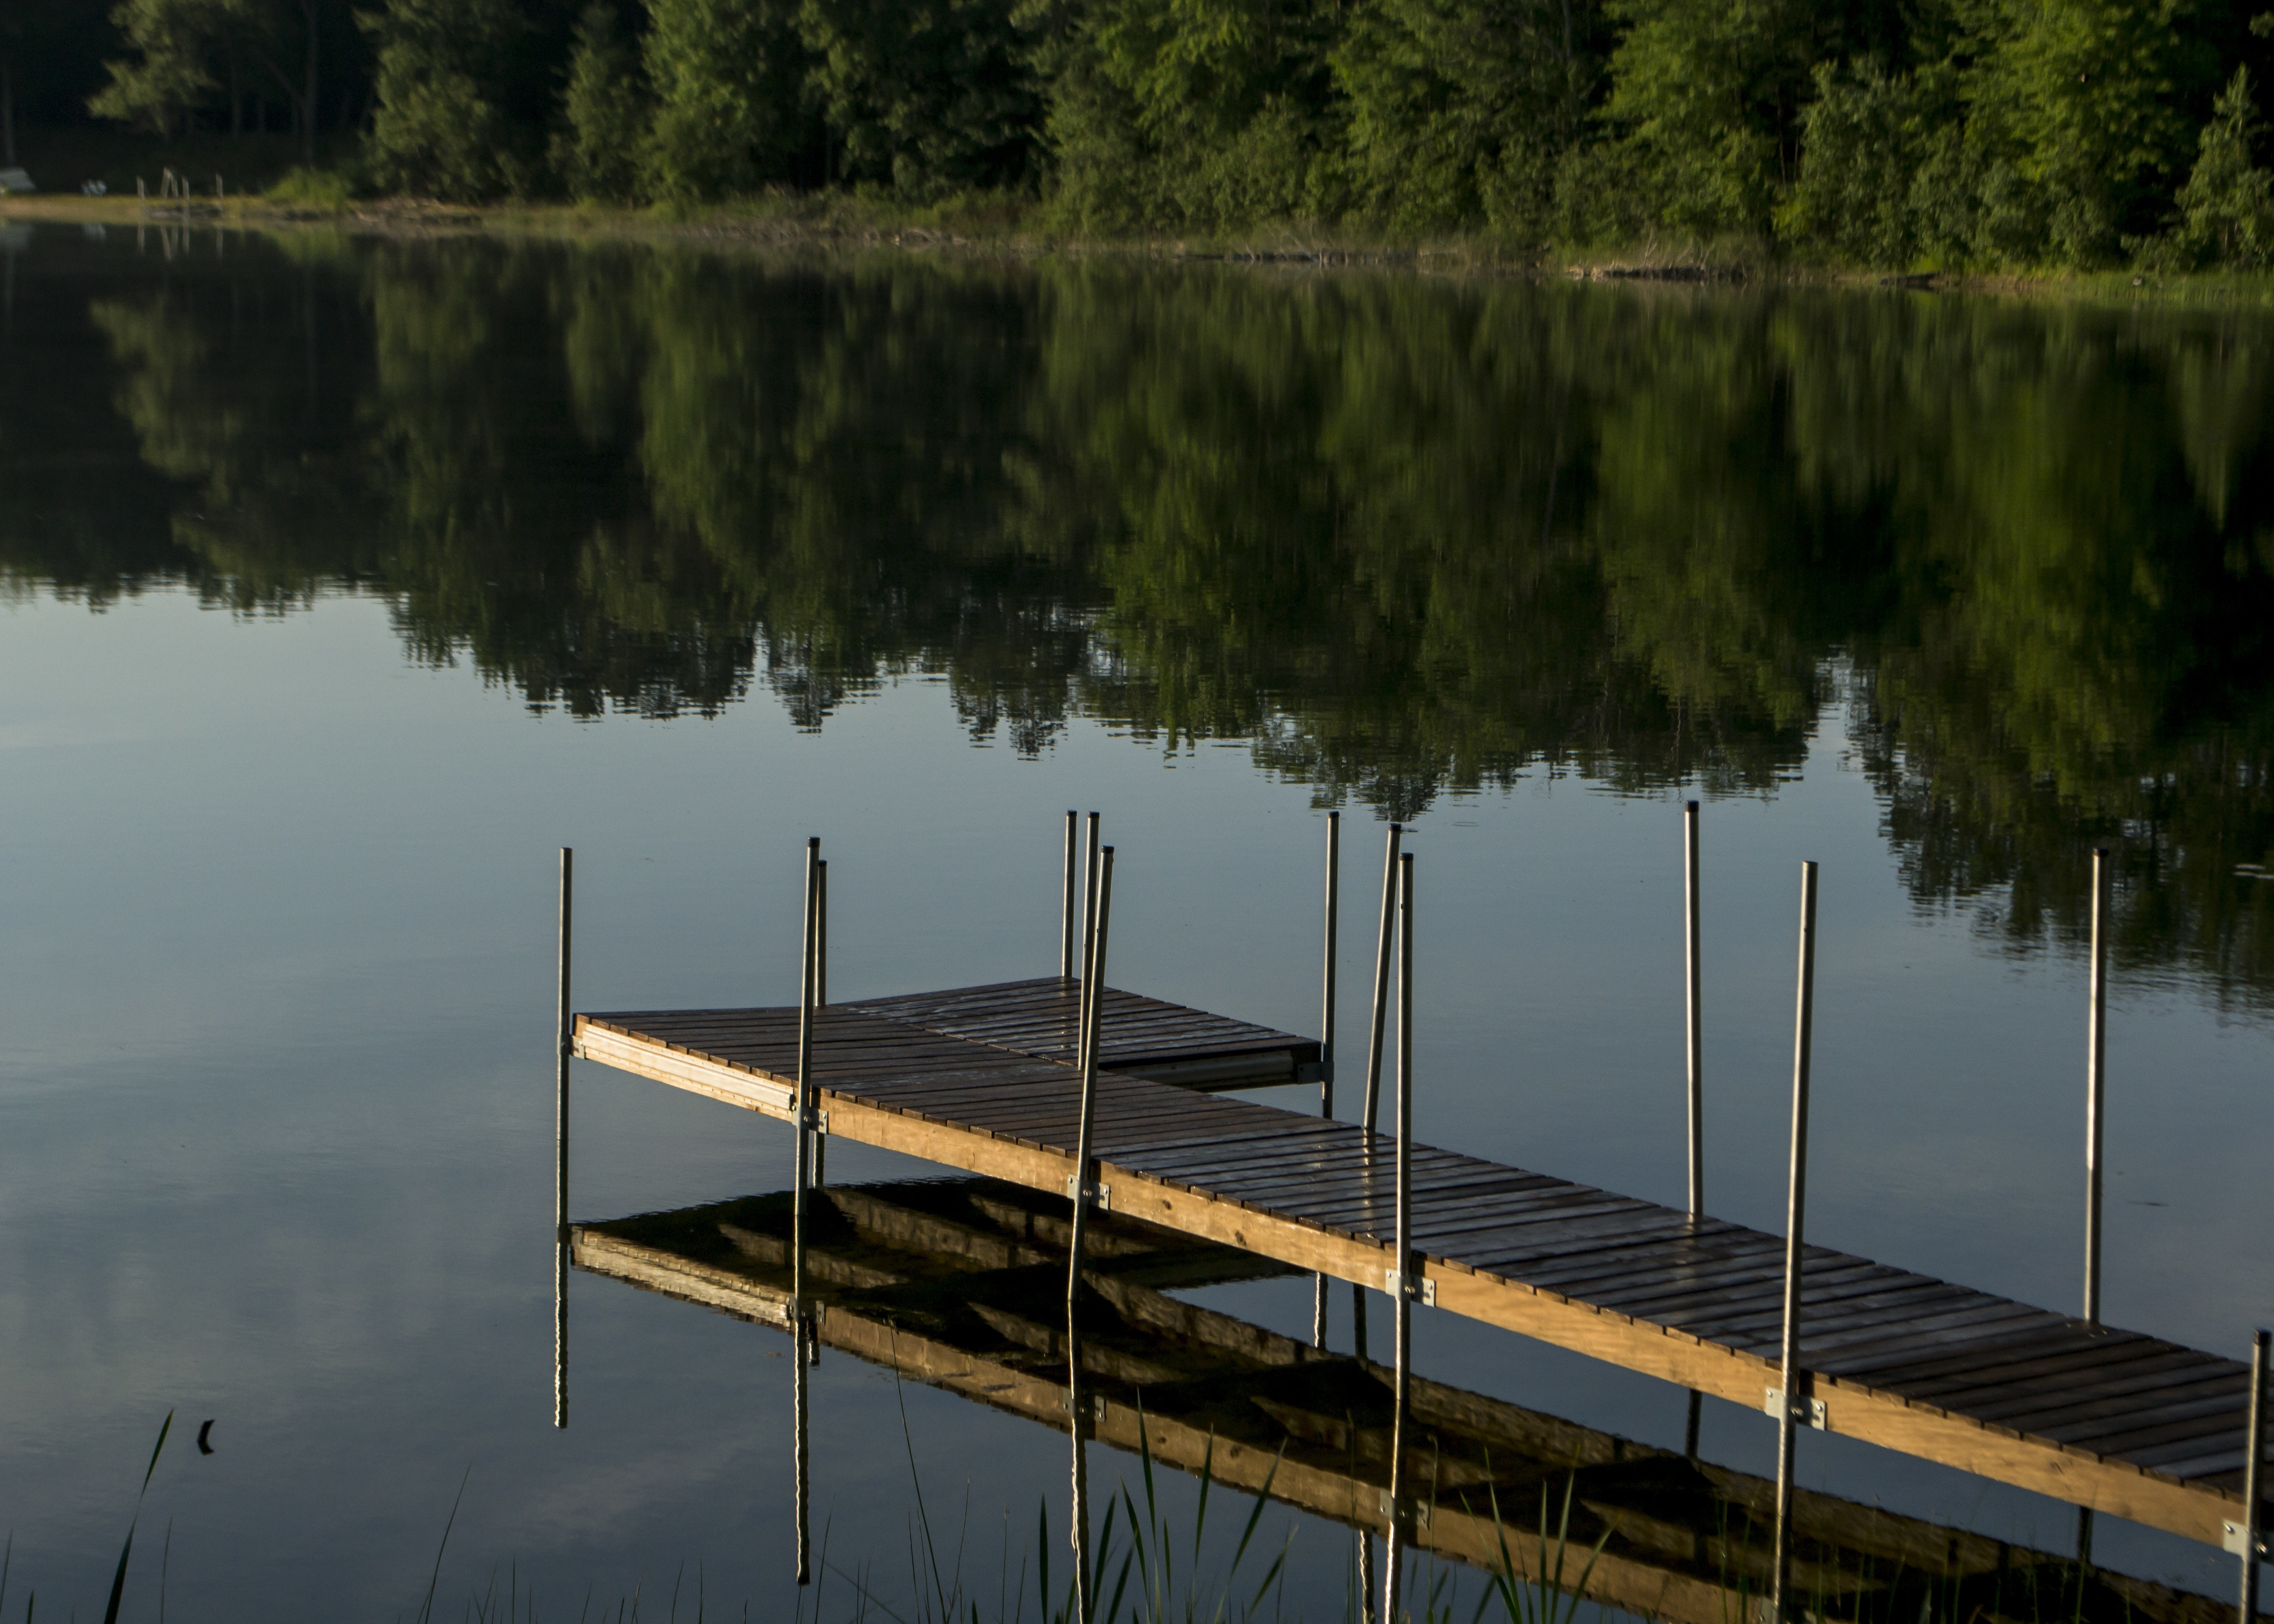
water, dock, lake, summer, reflection, peaceful, reservoir, body of water, wooden, atmospheric phenomenon